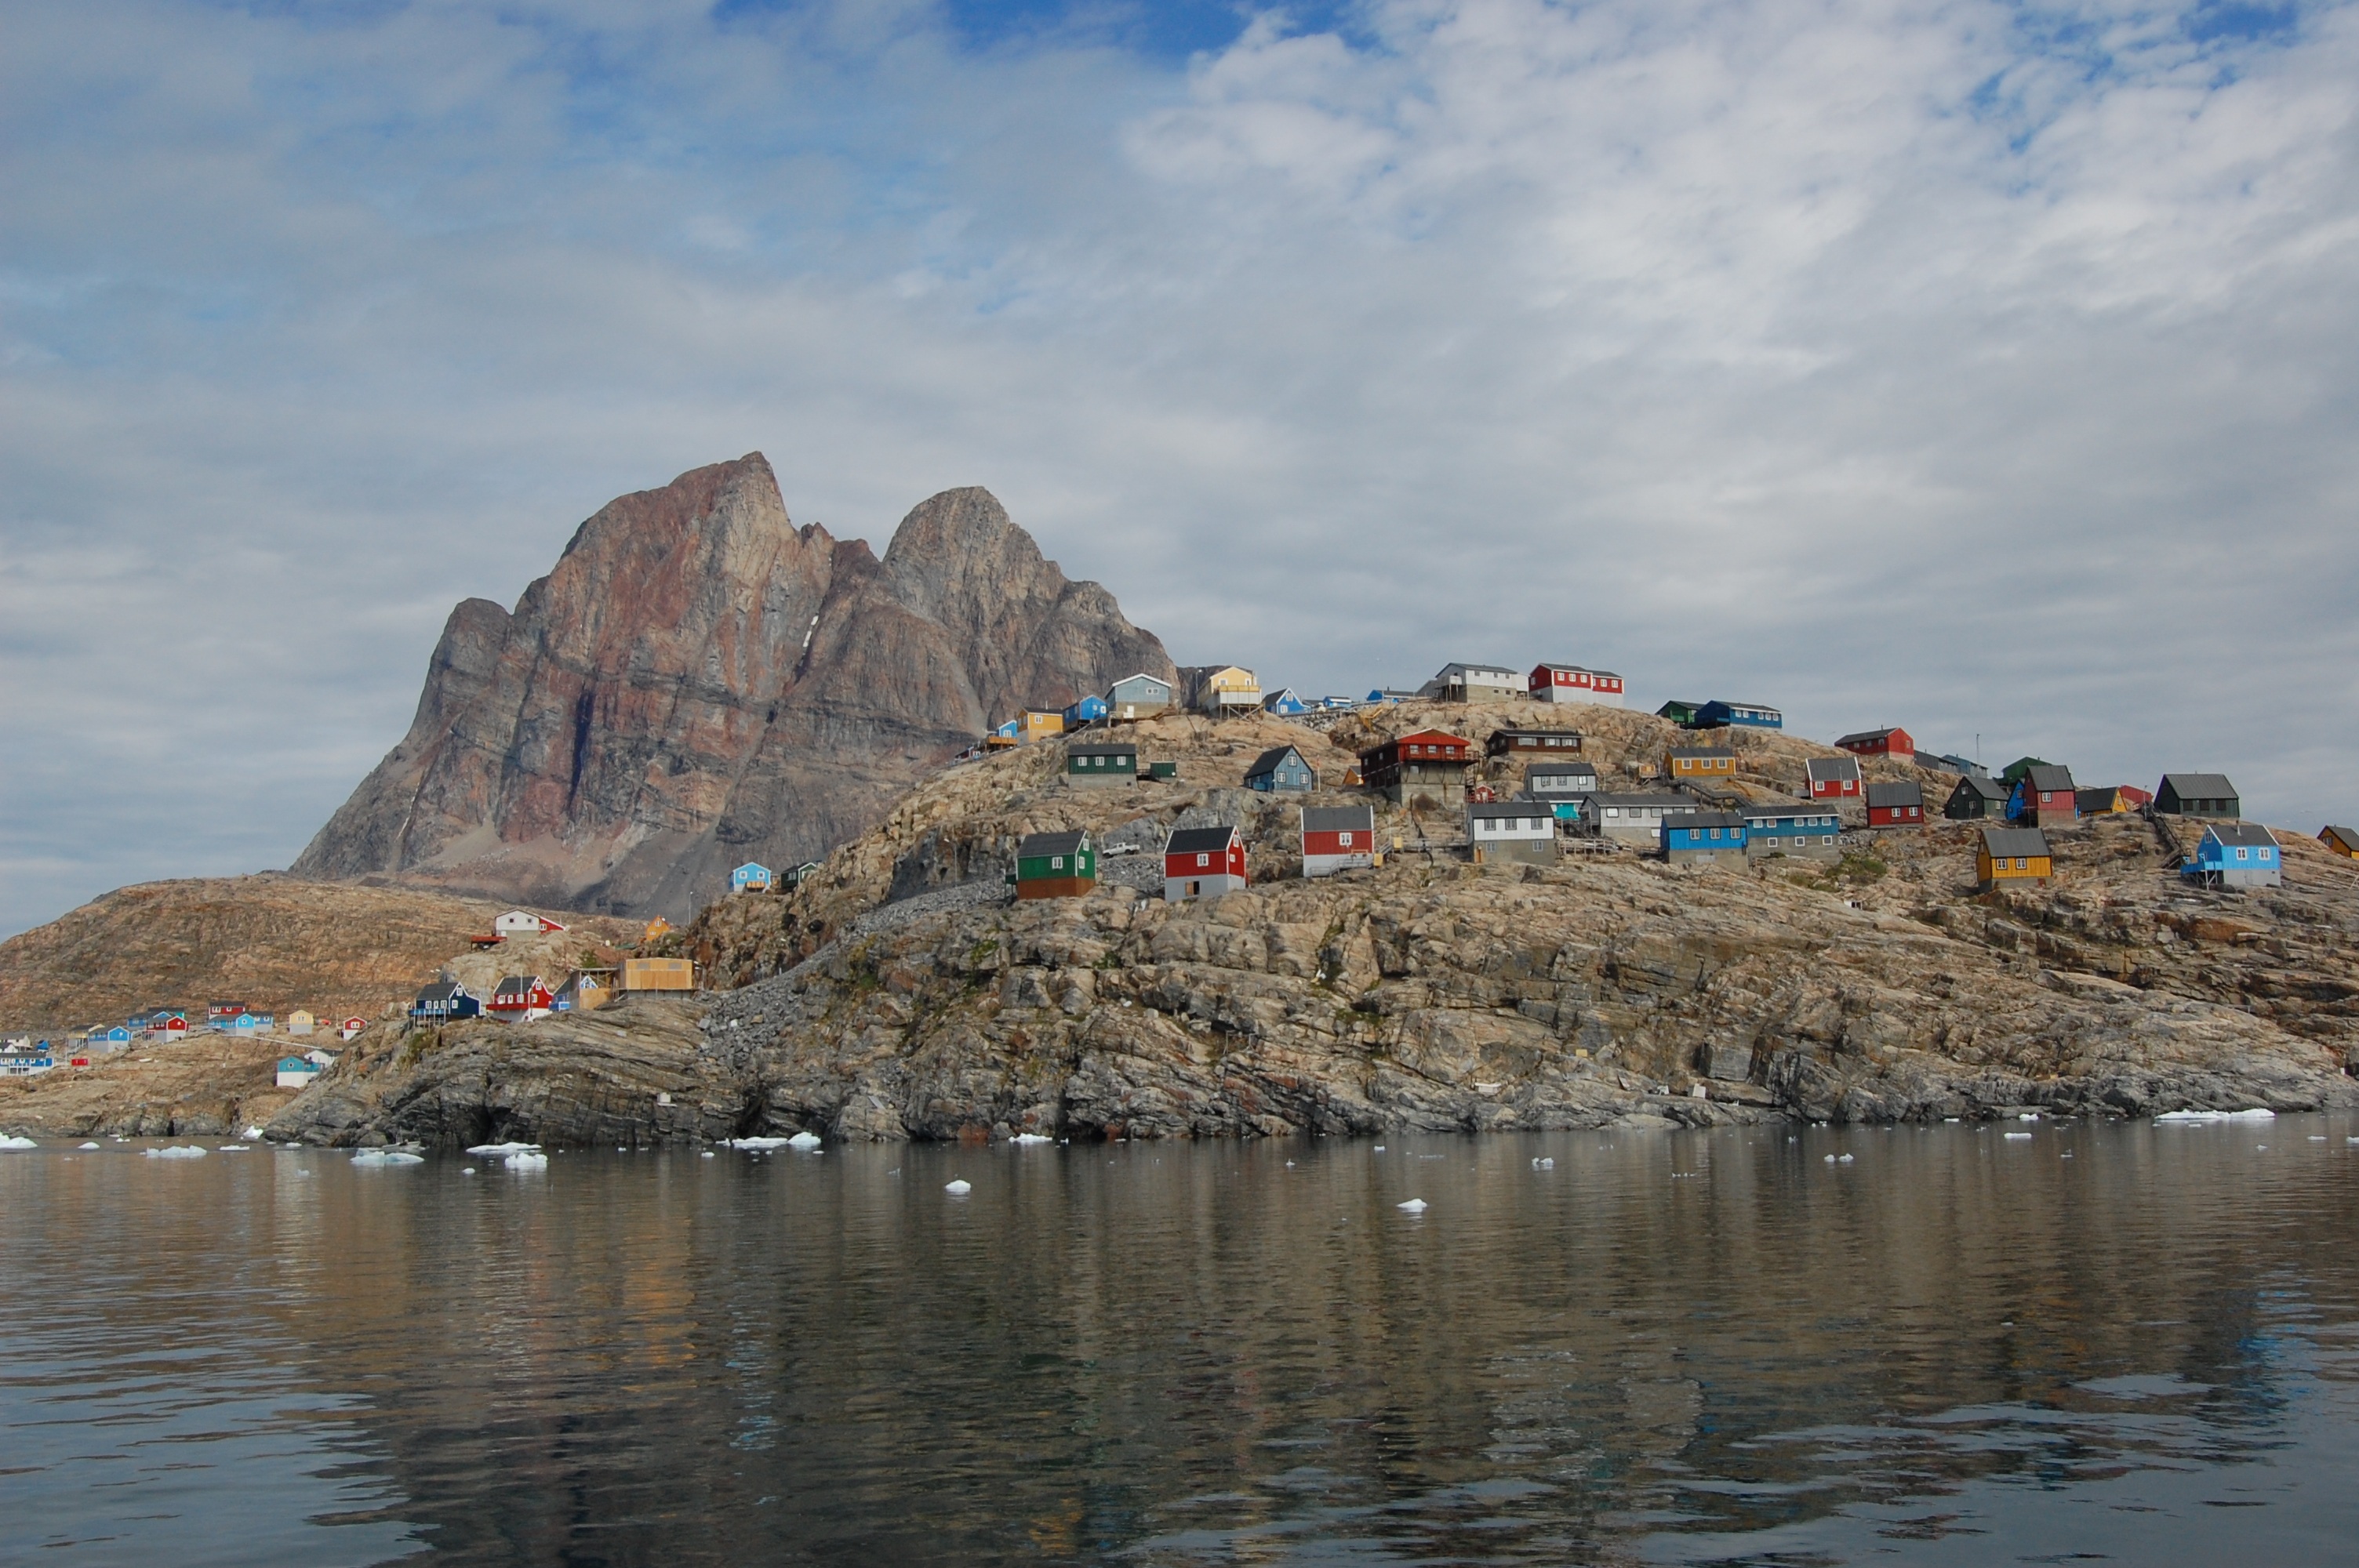
beach, sea, coast, rock, ocean, mountain, boat, shore, vacation, cliff, cove, vehicle, bay, harbor, colorful, terrain, body of water, boating, houses, cape, mountainsides, hjertebjerget, uummannaaq